Pavel Grudinin

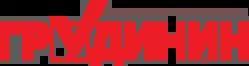
2018 Presidential campaign logo

On 23 December 2017, at the XVII Congress of the Communist Party of the Russian Federation (CPRF), Pavel Grudinin was nominated as the party's presidential candidate. CPRF leader Gennady Zyuganov was appointed to head his campaign headquarters.